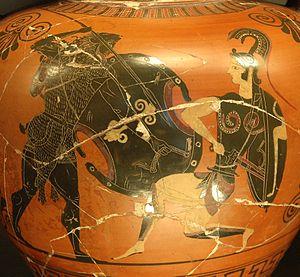
Héraclès combattant les Amazones, détail d'une amphore attique à figures noires, v. 530–520 av. J.-C.
Dans la mythologie grecque, Hippolyte ou Hippolyté est une reine des Amazones, fille d'Arès. Sa légende diffère beaucoup selon les sources. Elle se confond tantôt avec Antiope, elle aussi reine des Amazones — l'une ou l'autre étant d'ailleurs désignée comme mère d'Hippolyte, fils de Thésée. Elle mena une guerre qu'elle perdit contre Athènes.
Dans la mythologie grecque, les Amazones sont un peuple de femmes guerrières que la tradition situe sur les rives de la mer Noire, certains historiens les plaçant plus précisément sur les bords du Pont-Euxin dans le nord de l'Asie Mineure actuelle, et d'autres dans l’extrême ouest de la Libye.
Wonder Woman est une super-héroïne de bande dessinée américaine créée par William Moulton Marston, qui apparaît pour la première fois en décembre 1941 dans All Star Comics #8. Elle est, à cette époque, l'une des premières super-héroïnes et demeure la plus célèbre d'entre elles.